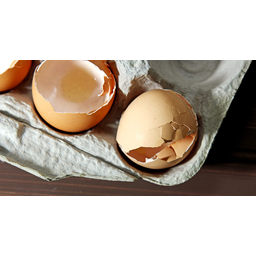
Label: eggshells